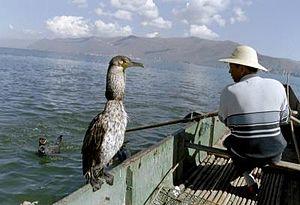
Pêche au fr:cormoran sur le lac Eir près de Dali, fr:Yunnann, Chine.
La pêche est l'activité consistant à capturer des animaux aquatiques dans leur biotope. Elle est pratiquée par les pêcheurs, comme loisir ou profession. Les techniques et engins de pêche sont nombreux, dépendant de l'espèce recherchée, du milieu, ou encore du bateau utilisé. La pêche est le plus souvent encadrée par une réglementation qui tend à se renforcer afin de protéger au mieux la biodiversité, l'environnement et les ressources halieutiques.
La pêche au cormoran est une méthode de pêche traditionnelle dans laquelle les pêcheurs utilisent des cormorans dressés à pêcher en eau douce. La pêche au cormoran était pratiquée au Japon et en Chine, et elle l'a été dans d'autres endroits. Alors que cette technique est toujours utilisée en Chine, elle a cessé d'être rentable au Japon et n'est plus qu'une attraction touristique.
Frédéric Fougea est un auteur, réalisateur et producteur de cinéma et de télévision français né le 4 mars 1961 à Paris. Il est le gérant de la société de production Boréales, qu'il a fondée en 1987. Ses films sont reconnaissables à un style particulier mêlant documentaire et fiction : construits comme des « histoires » plutôt que comme des documentaires classiques, ils sont souvent décrits comme des « contes ». Leur thème de prédilection est la relation entre l'homme et l'animal ; tous explorent la question de l'animalité dans l'homme et de l'humanité chez les animaux.
Les Phalacrocoracidae sont une famille d'oiseaux aquatiques constituée de 3 genres et de 36 espèces vivantes. Cette famille est celle des oiseaux de mer connus sous le nom de cormorans. Il s'agit d'un groupe très homogène, tant pour ce qui concerne la morphologie que le régime alimentaire piscivore, ou les mœurs générales. Pour cette raison, les 36 espèces de cormorans sont le plus souvent réunies dans un genre unique, le genre Phalacrocorax éponyme de la famille. Un cormoran peut vivre 20 ans.